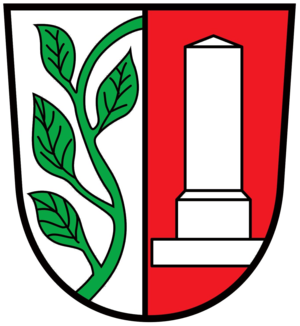
Denkendorf est une commune de Bavière, située dans l'arrondissement d'Eichstätt, dans le district de Haute-Bavière.